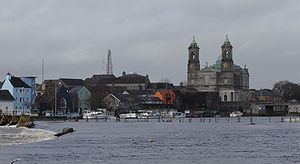
Athlone
Athlone er en irsk by i County Westmeath og County Roscommon i provinserne Leinster og Connacht, i den vestlige del af Republikken Irland med en befolkning på 17.544 indb. i 2006